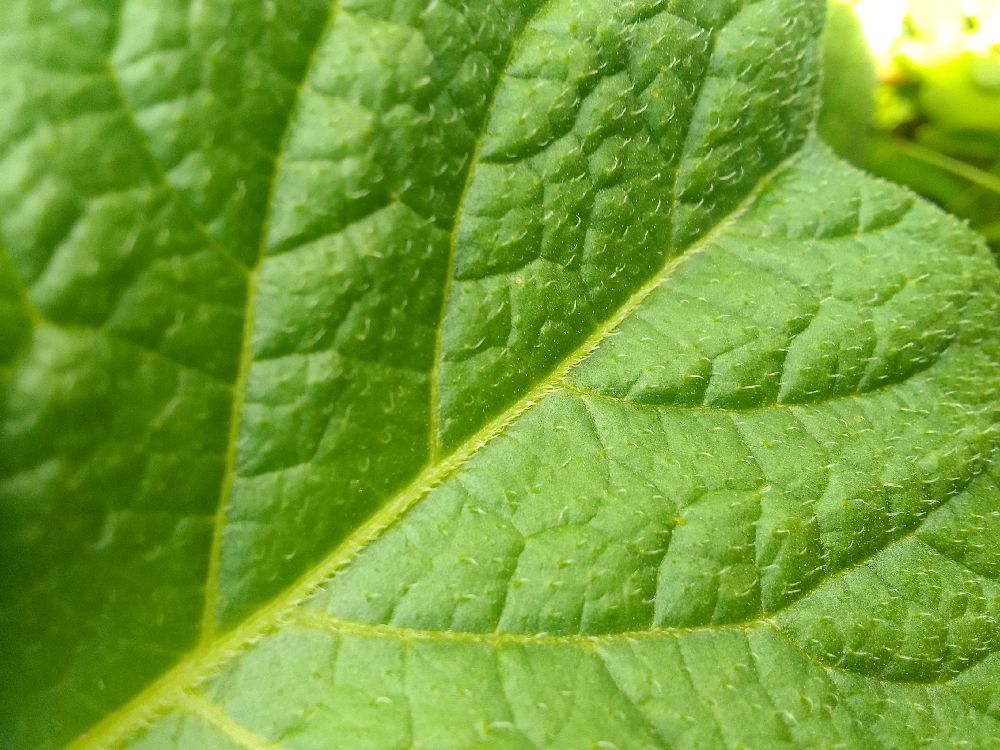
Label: Healthy